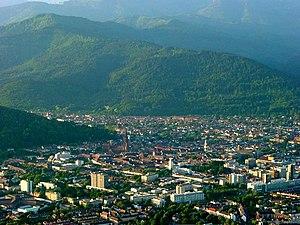
Fribourg-en-Brisgau est une ville d'Allemagne située dans le land de Bade-Wurtemberg. Ville arrondissement à part entière, Fribourg-en-Brisgau est le chef-lieu du district de Fribourg-en-Brisgau, ainsi que de celui de l'arrondissement de Brisgau-Haute-Forêt-Noire, dont elle ne fait cependant pas partie. Elle est aussi le siège de l'organisation régionale de planification Südlicher Oberrhein. De 1945 à 1952, elle fut la capitale du land de Bade, qui a alors fusionné avec deux autres länder pour former le Bade-Wurtemberg.
La Course de côte du Schauinsland, près de Fribourg-en-Brisgau au pied de la Forêt-Noire, était une compétition automobile notamment disputée avant-guerre le plus souvent au mois d'août, à 13 reprises consécutives. Le mont lui-même culmine à 1,284 mètres d'altitude.
L'urbanisation est un mouvement historique de transformation des formes de la société que l'on peut définir comme l'augmentation du nombre de ceux qui habitent en ville par rapport à l'ensemble de la population. C'est donc un processus de développement des villes et de concentration des populations dans ces dernières. Le processus spatio-temporel de l'urbanisation se fait différemment selon les pays et les villes.